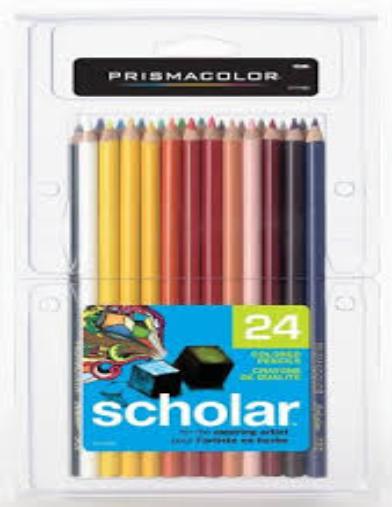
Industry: Necessities